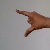
The image shows a hand gesture representing the letter 'Z' in Indian Sign Language.